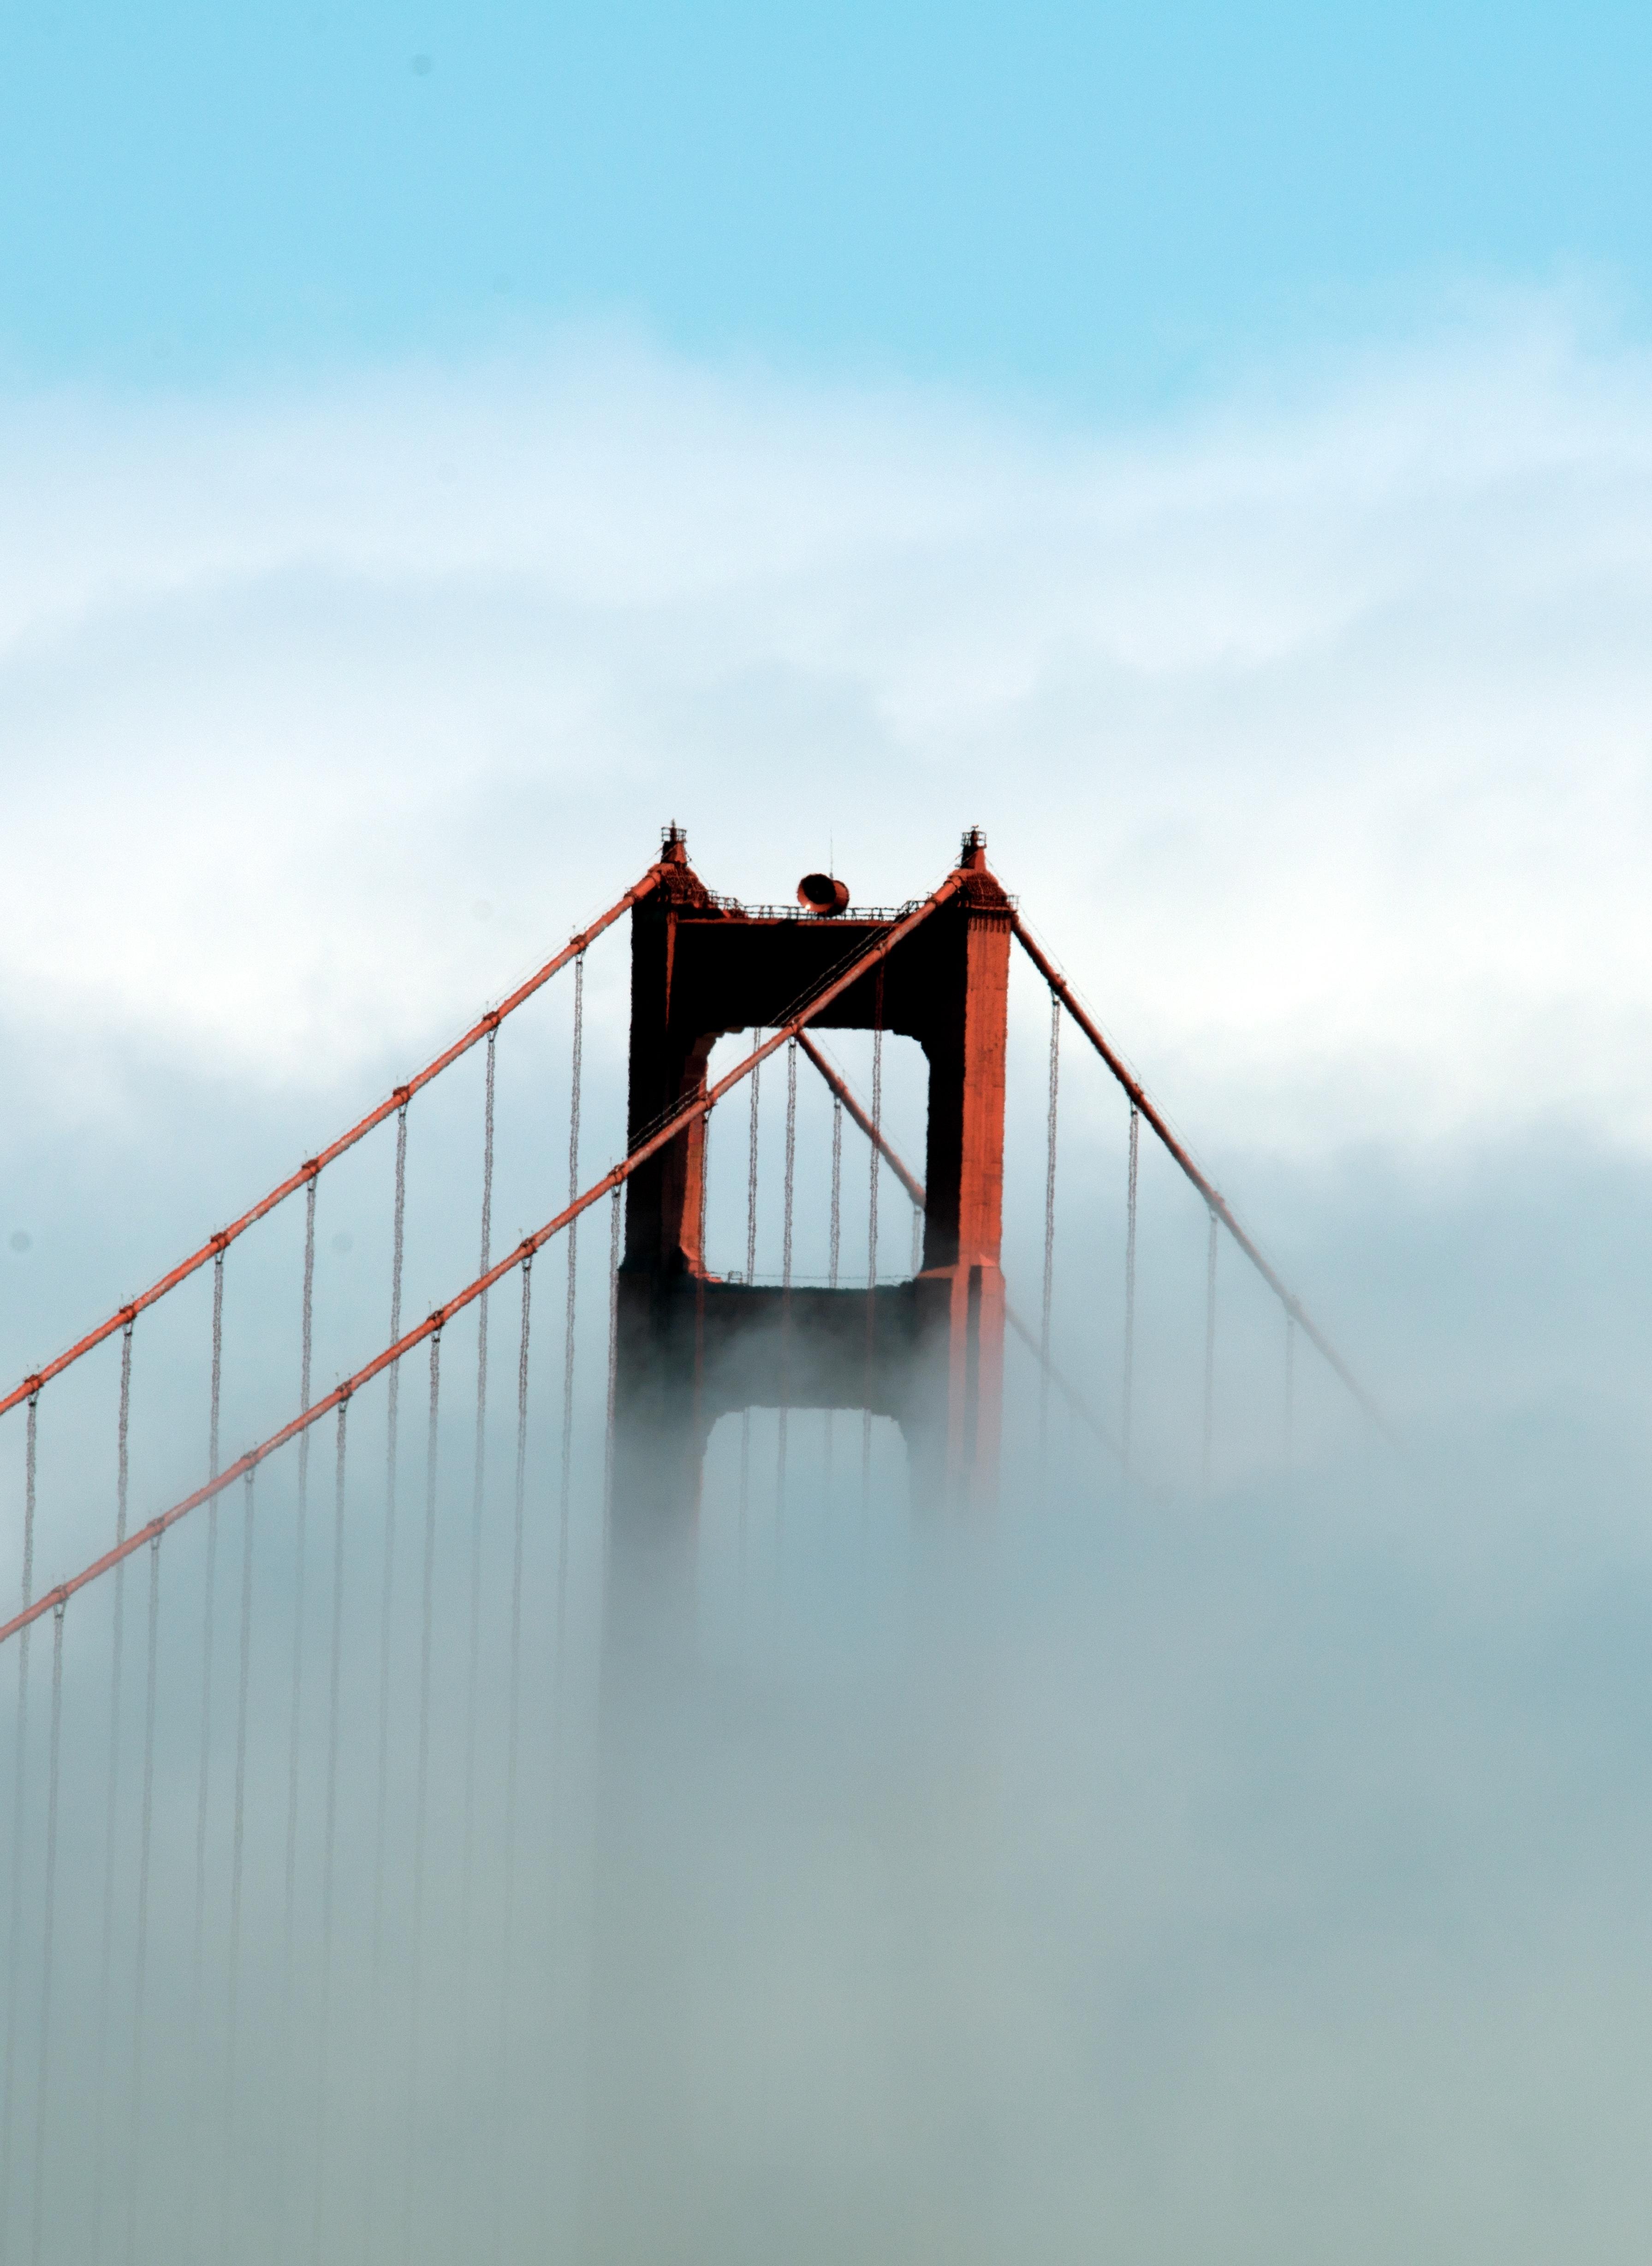
sky, fog, bridge, sunlight, building, golden gate bridge, san francisco, suspension bridge, golden gate, line, reflection, red, usa, america, sightseeing, attraction, california, united states, clouds, outlook, rope bridge, mood, north america, bridge construction, depend, selva marine, steel cables, carol m highsmith, bridge element, frisco, golden gate bridge golden gate